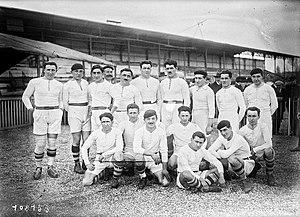
L'équipe de Lourdes le 28 mars 1926, au Parc des Princes.
Le Football club lourdais XV Hautes-Pyrénées, généralement appelé FC Lourdes, est un club de rugby à XV créé en 1911, qui domine le rugby français au lendemain de la Seconde Guerre mondiale, et qui évolue aujourd’hui en Fédérale 2.